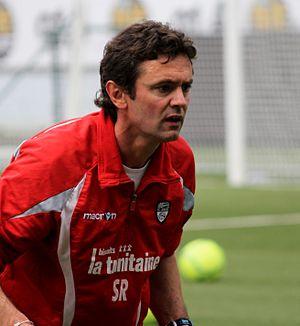
Sylvain Ripoll pendant un entrainement du FC Lorient le 24 mai 2013
Sylvain Ripoll est un footballeur puis entraîneur français né le 15 août 1971 à Rennes en Ille-et-Vilaine. Il joue au poste de milieu défensif ou d'arrière latéral droit du début des années 1990 au début des années 2000.
La saison 2015-2016 de l'Olympique lyonnais est la soixante-sixième de l'histoire du club. Le club sort d'une saison réussie avec une seconde place en championnat, qui lui permet de revenir en Ligue des champions.